Cuisine of the Mid-Atlantic states

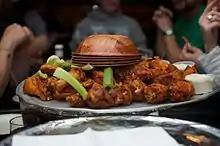
A plate of Buffalo wings

After the 1820s, new groups began to arrive and the character of the region began to change. There had been some Irish from Ulster prior to 1820, however largely they had been Protestants with somewhat different food patterns and (often) a different language than the explosion of emigrants that came to Castle Garden and Locust Point in their masses starting in the 1840s. Taverns had existed prior to their emigration to America in the region, though they brought their particular brand of pub culture and founded some of the first saloons and bars that served stout.